John Bird (bishop)

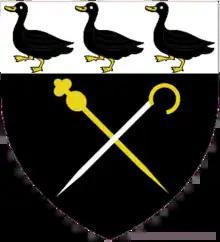
Arms: Sable a mace Or in bend surmounted of a pastoral staff in bend sinister Argent headed Or on a chief Argent three shovellers also Argent.

John Bird (died 1558) was an English Carmelite friar and subsequently a bishop.